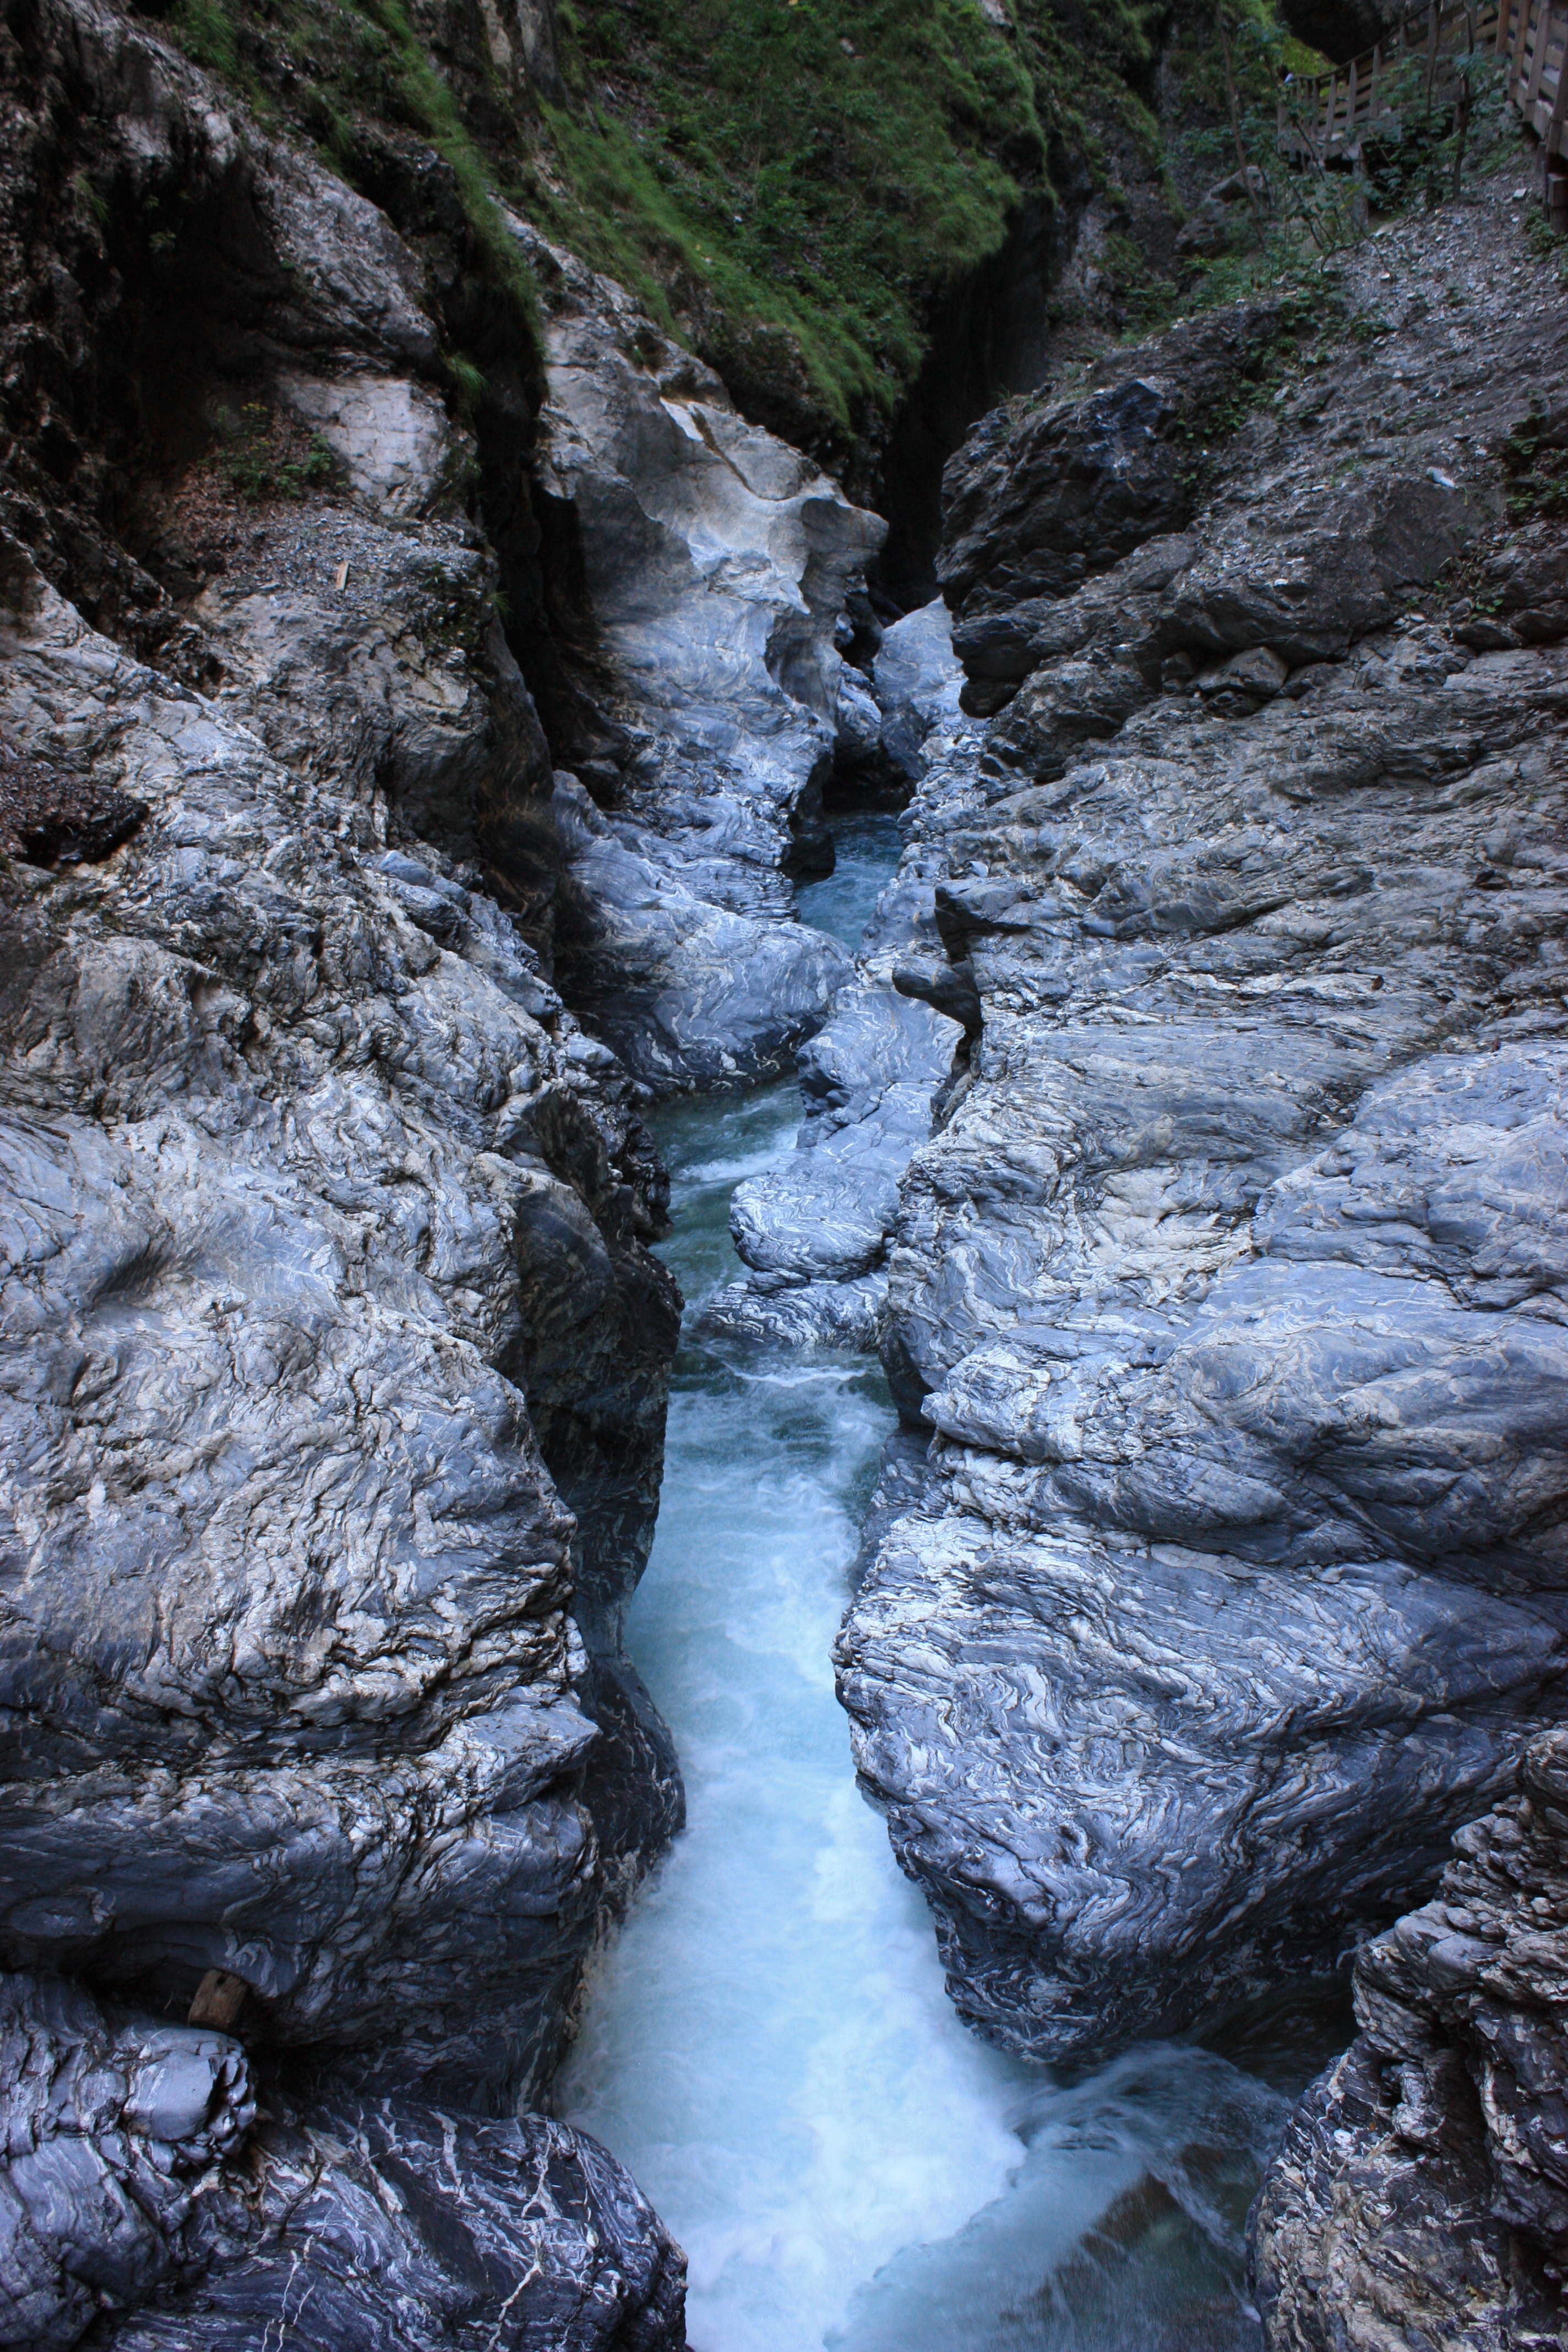
water, nature, rock, waterfall, wilderness, mountain, adventure, river, formation, stream, rapid, gorge, canyon, terrain, body of water, geology, ravine, water feature, landform, clammy, geographical feature